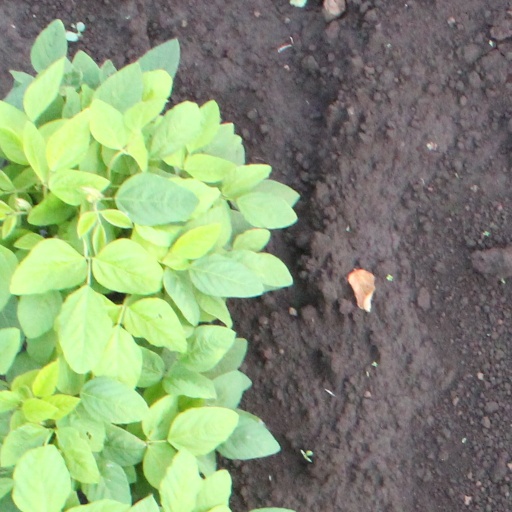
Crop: soybean